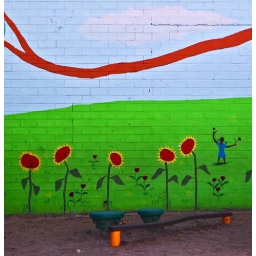
Playground, next to an office building near downtown.